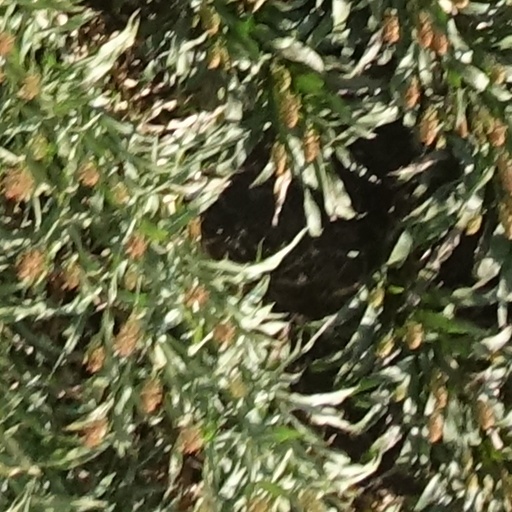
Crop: sorghum